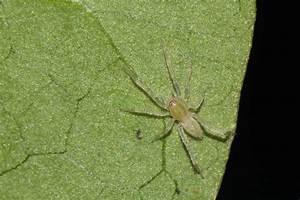
spider